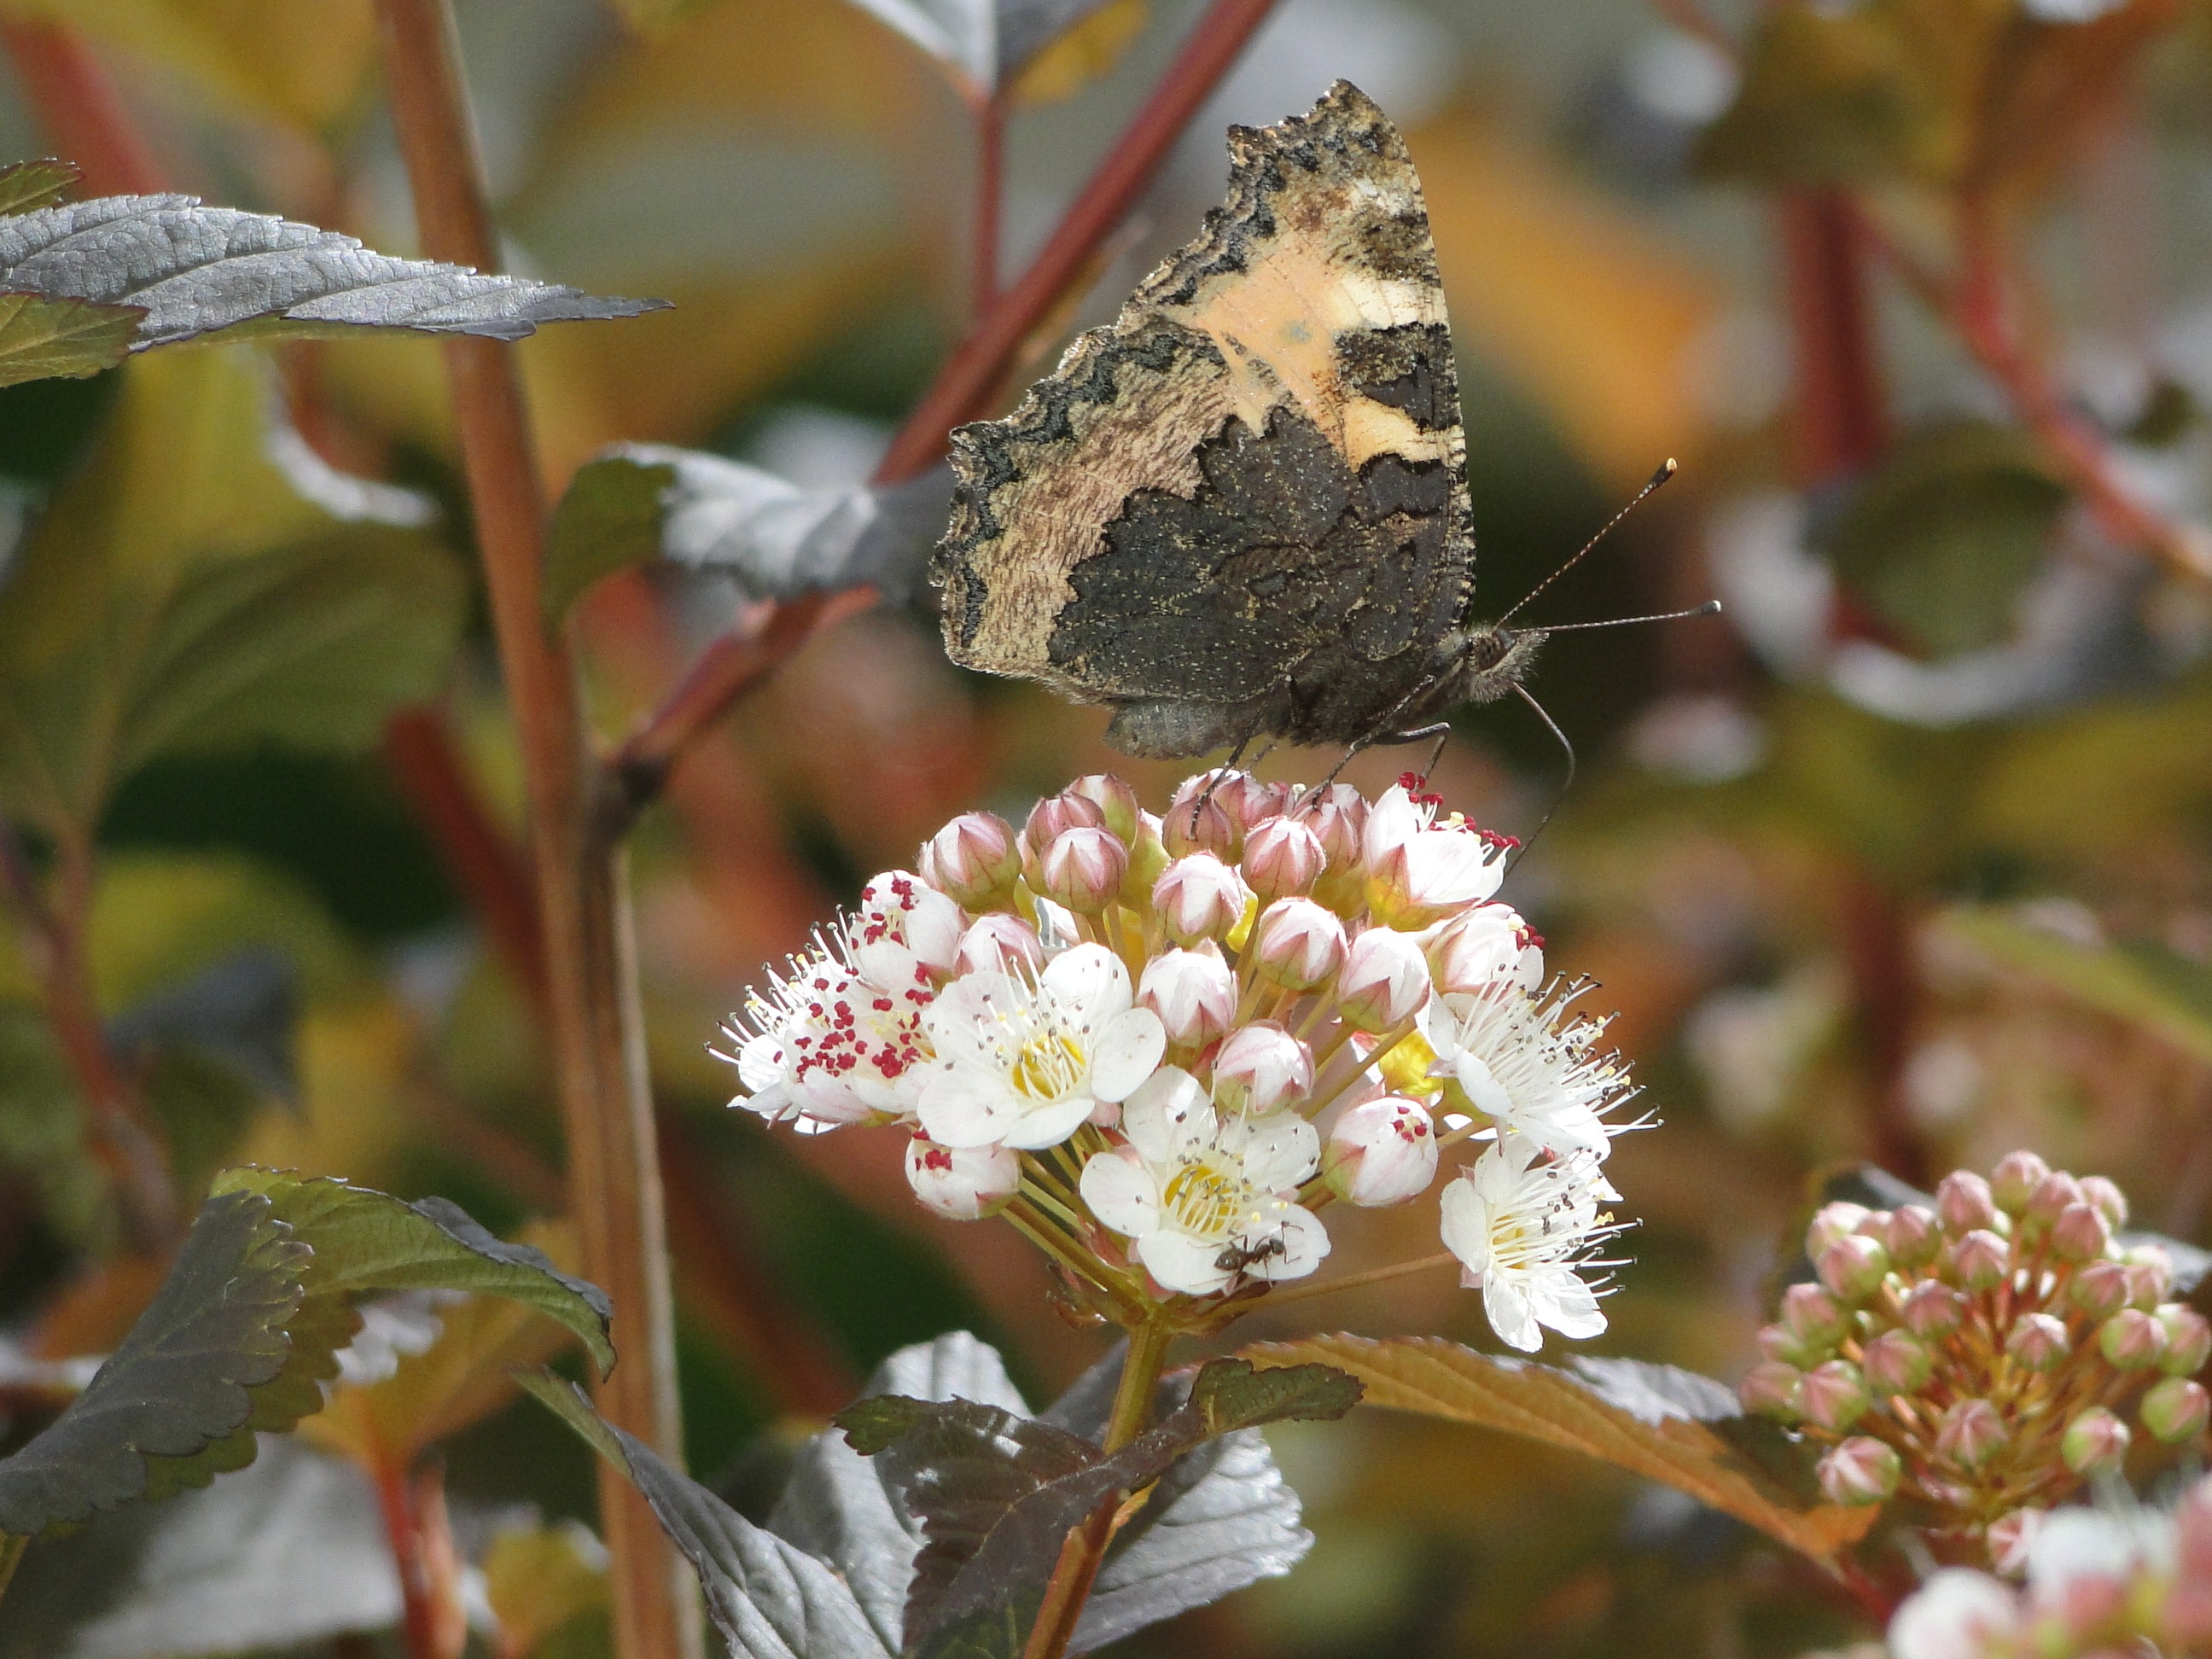
nature, branch, blossom, plant, leaf, flower, bloom, insect, botany, butterfly, flora, fauna, invertebrate, close up, shrub, nectar, macro photography, pollinator, moths and butterflies